Small nucleolar RNA SNORD36

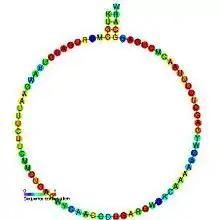
Predicted secondary structure and sequence conservation of SNORD36

In molecular biology, snoRNA U36 (also known as SNORD36) is a non-coding RNA (ncRNA) molecule which functions in the biogenesis (modification) of other small nuclear RNAs (snRNAs). This type of modifying RNA is located in the nucleolus of the eukaryotic cell which is a major site of snRNA biogenesis. It is known as a small nucleolar RNA (snoRNA) and also often referred to as a guide RNA.